Badhti Ka Naam Dadhi

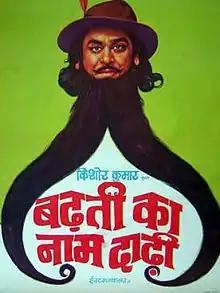
Poster

Badhti Ka Naam Dadhi is a 1974 Bollywood comedy film directed by Kishore Kumar. The name is similar to a previous Kishore Kumar film "Chalti Ka Naam Gaadi".